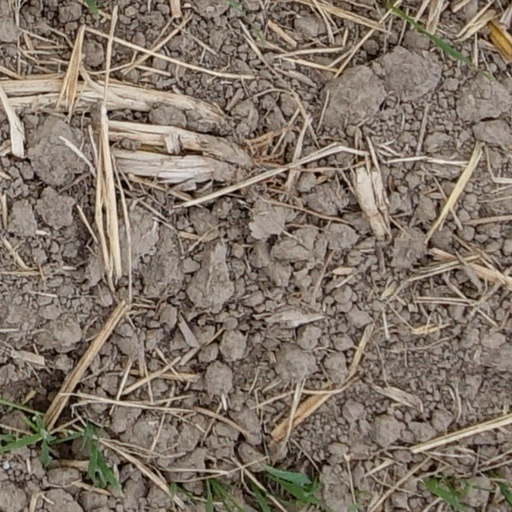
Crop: wheat